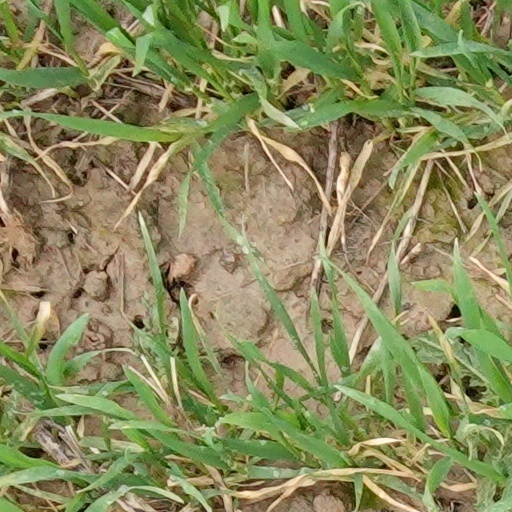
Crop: wheat